Ximo Tebar

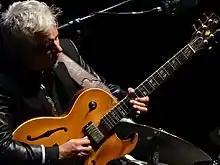
Ximo Tebar, was a Spanish jazz musician and a guitarist.

Ximo Tebar (March 30, 1963 in Valencia) is a Spanish jazz musician (guitar, composition).